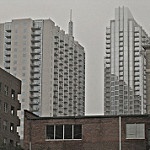
Scene: Outdoor